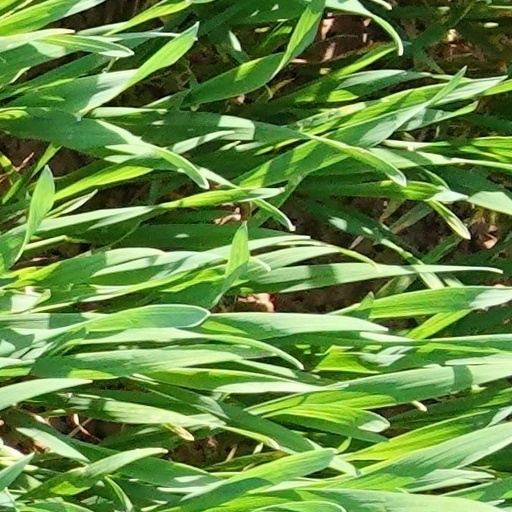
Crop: wheat